Marihuana Tax Act of 1937

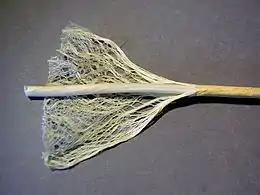
Hemp, bast with fibers. The stem, which can become hemp hurds, in the middle.

Interested parties write that the aim of the Act was to reduce the hemp industry through excessive taxation largely as an effort of businessmen Andrew Mellon, Randolph Hearst, and the Du Pont family. The same parties argue that with the invention of the decorticator, hemp was an economical replacement for paper pulp in the newspaper industry. Newspaper magnate William Randolph Hearst realized cheap, sustainable, and easily-grown hemp threatened his extensive timber holdings. Mellon, Secretary of the Treasury and the wealthiest man in the US, invested heavily in the Du Pont family's new synthetic fiber, nylon, to compete with hemp. 1916, United States Department of Agriculture (USDA) chief scientists Jason L. Merrill and Lyster H. Dewey created a paper, USDA Bulletin No. 404 "Hemp Hurds as Paper-Making Material", in which they concluded this paper from the woody inner portion of the hemp stem broken into pieces, the 'hemp hurds', was "favorable in comparison with those used with pulp wood". Dewey and Merrill believed hemp hurds were a sustainable source for paper production. The concentration of cellulose in hemp hurds is generally around 35%. Manufacture of paper -- on equipment designed to use wood-pulp -- with hemp as a raw material shows hemp lacks the qualities needed to become a major competitor to the traditional paper industry. 2003, 95% of the hemp hurds in the EU were used for animal bedding, almost 5% were used as building material. Spokespersons from DuPont and many fiber manufacturers dispute a link between their promotion of nylon over hemp. They explain that the purpose of developing nylon was to produce a fiber competitive with silk and rayon.